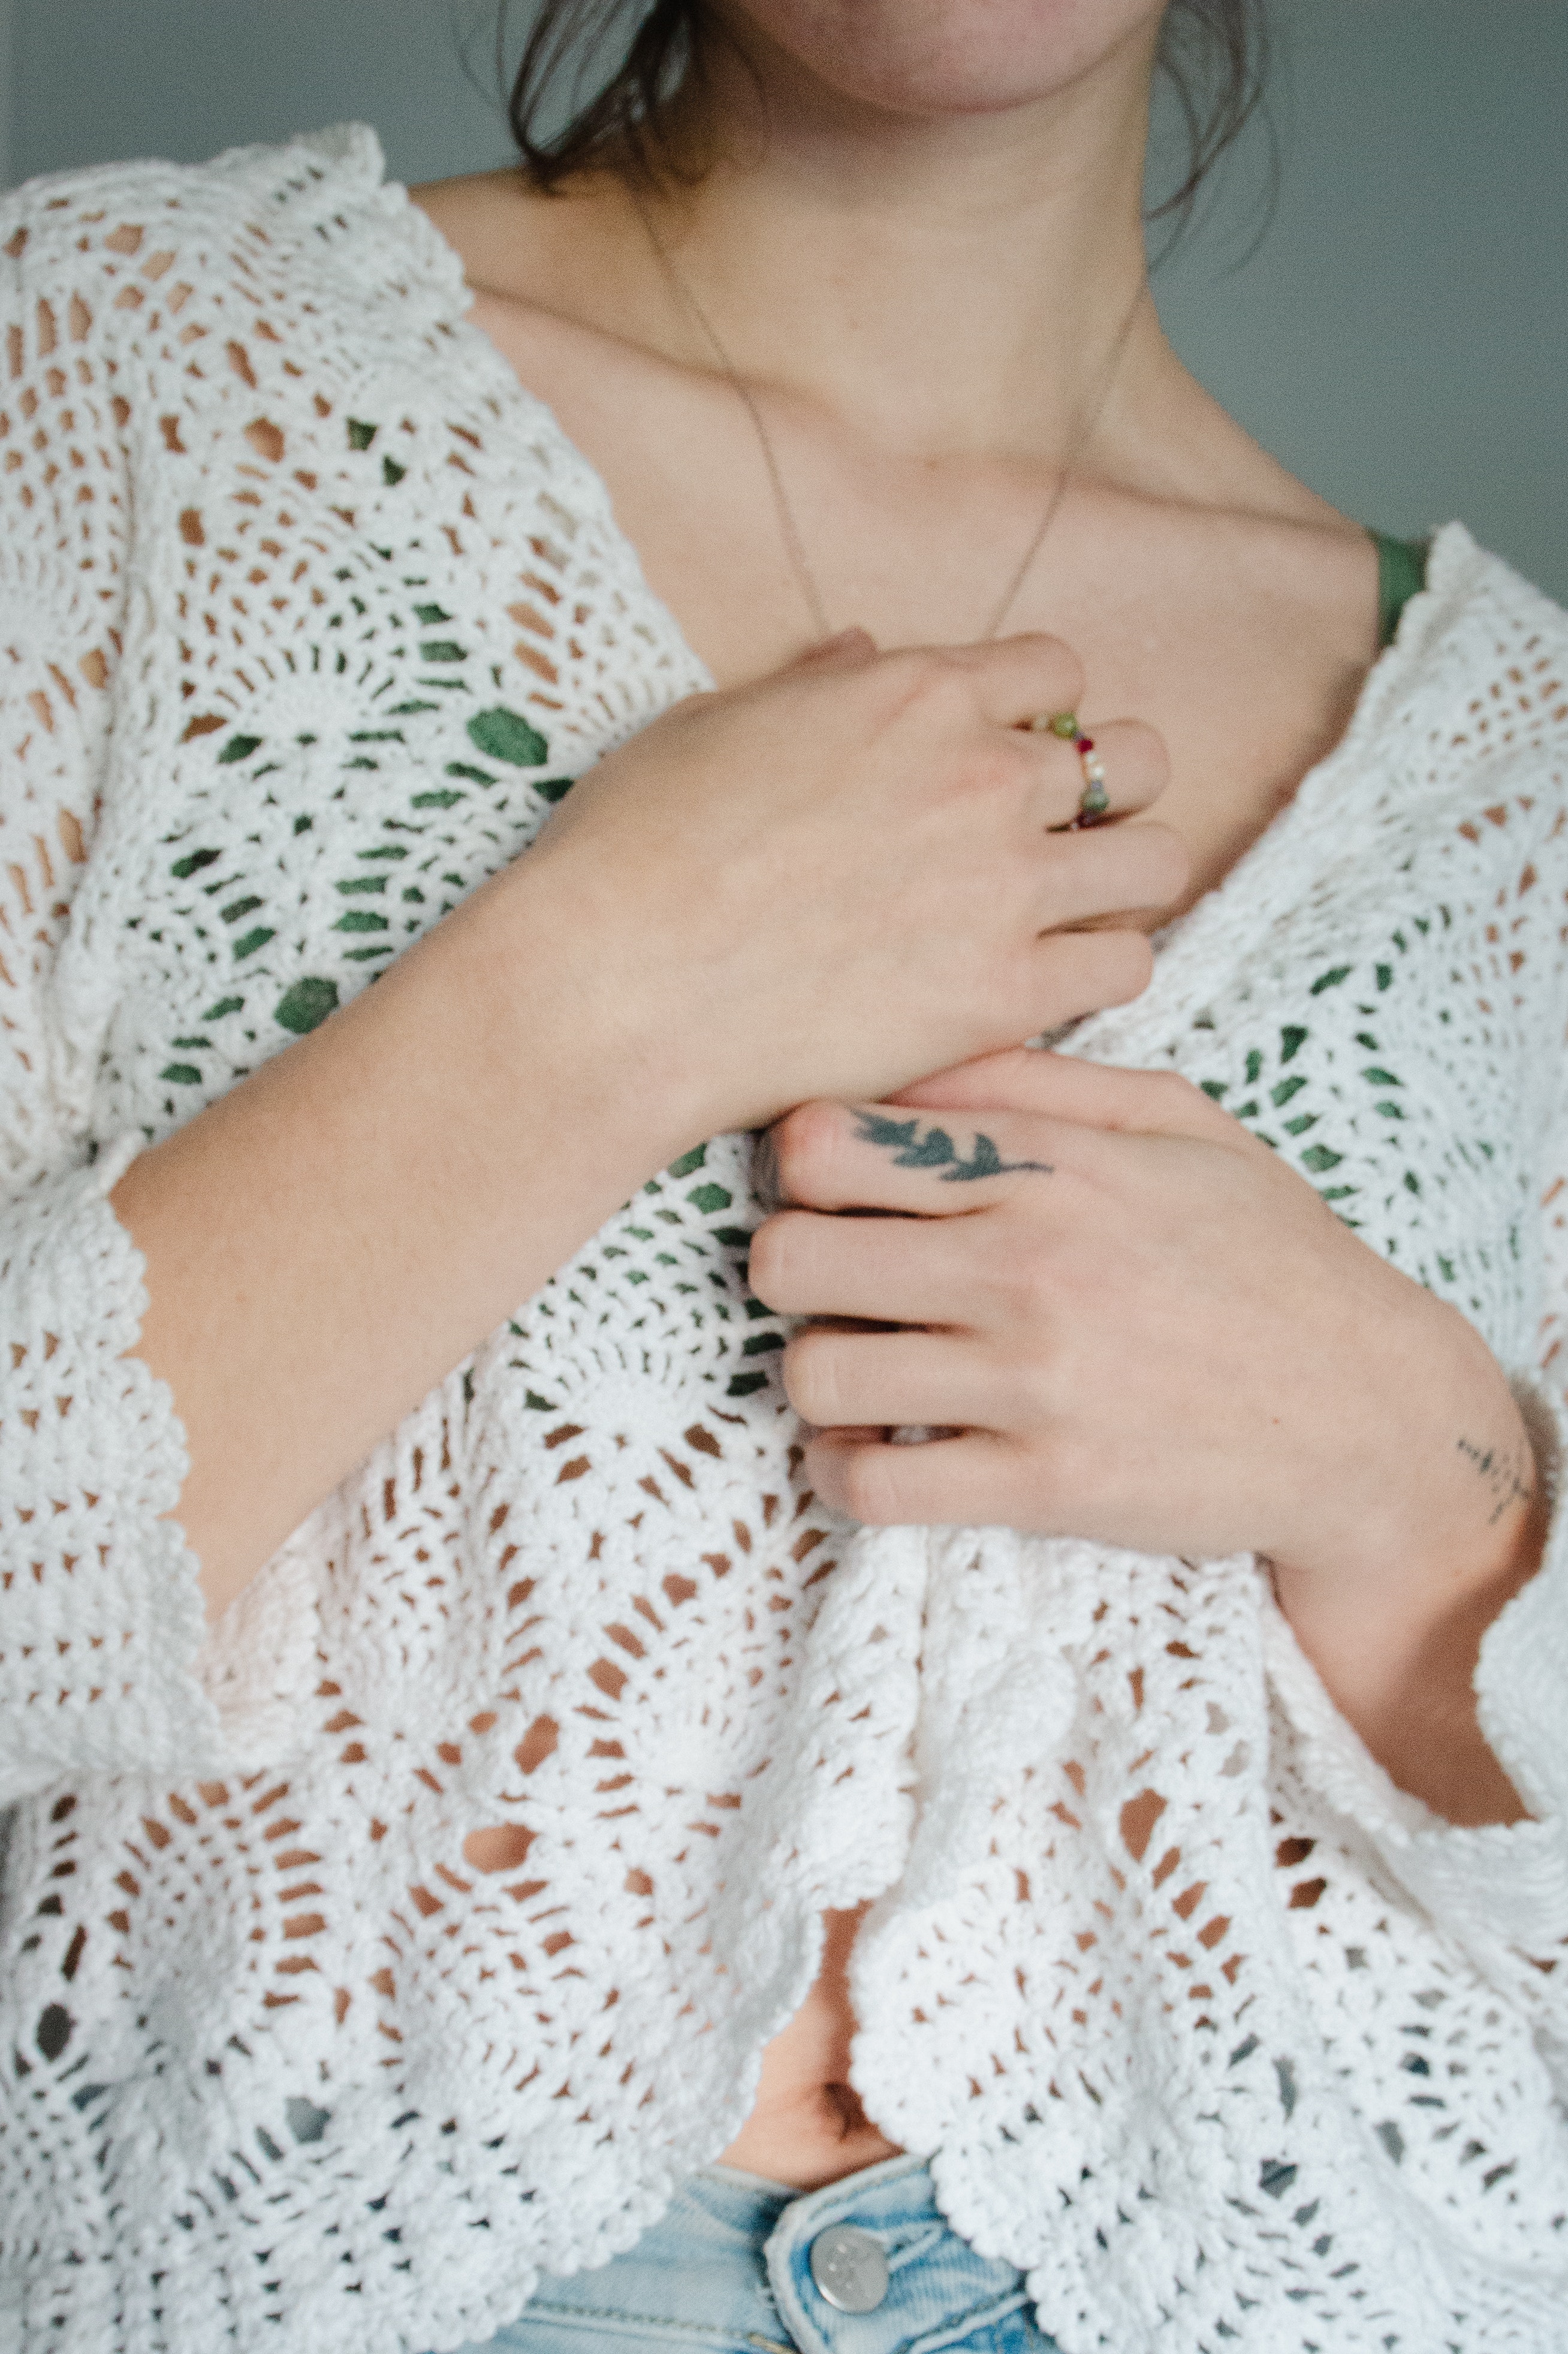
woman, white, blue, neck, sleeve, waist, creative arts, finger, aqua, fashion design, art, nail, pattern, electric blue, wrist, magenta, jewellery, wool, motif, peach, human leg, fashion accessory, day dress, craft, crochet, linens, formal wear, woolen, woven fabric, chest, cocktail dress, top, fur, visual arts, knitting, denim, abdomen, necklace, needlework, child, thread